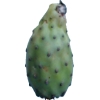
Label: cactus_fruit_green